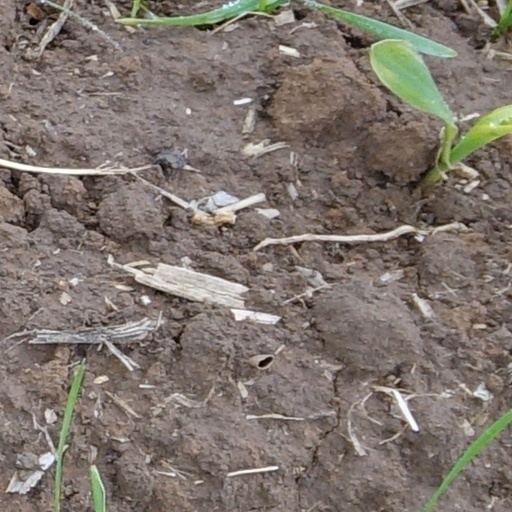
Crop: wheat